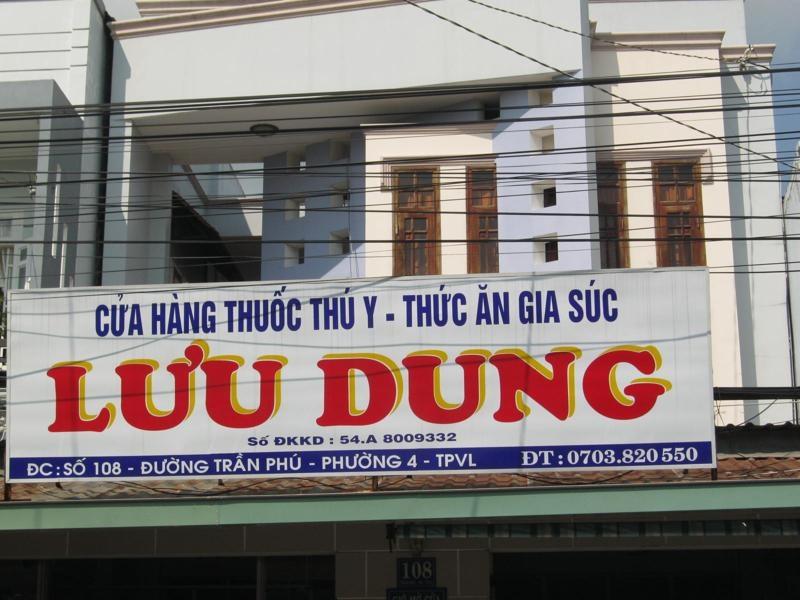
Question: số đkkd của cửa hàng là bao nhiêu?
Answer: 54. a 8 009 332